Acadamh na hOllscolaíochta Gaeilge

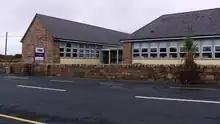
Áras Shorcha Ní Ghuairim in Carna

The importance to any linguistic group of higher education through their own language has long been acknowledged. The foundation in Scotland of the Sabhal Mòr Ostaig, an institute which is comparable to but more substantial than the academy as it is a constituent college of the University of the Highlands and Islands, has been accompanied by a marked increase in the vitality of Scottish Gaelic. While higher education has a long history in Ireland, for most of that history it has been almost exclusively been a pursuit for English-speakers. Many Irish third level institutions provide courses where Irish itself is the object of study, but outside of that it very rare for Irish to be the medium through which a student can achieve the prestige which goes along with the title "graduate" (a notable exception being Fiontar in Dublin City University).